National Roman Museum of Palazzo Massimo

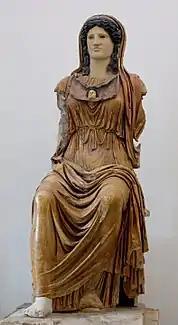
Colossal statue of Minerva, whose face remade in plaster has the likeness of the Athena Carpegna (entrance to the Palazzo Massimo, just past the ticket office).

The exhibition area occupies four of the floors from which the building consists, the other rooms being reserved for offices of the "Soprintendenza Speciale Archeologia Belle Arti e Paesaggio di Roma". The museum layout is divided into subsections that illustrate the most important moments in the artistic production of ancient Rome.